Bodo Sandberg

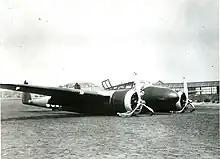
On August 26, 1939 Bodo Sandberg made the first successful belly landing in Dutch history

Bodo Sandberg was born in Rotterdam on September 23, 1914. From early childhood he wanted to fly so much that, at the age of 16, he built his own airplane. He had no money for an engine so he built himself a glider. When he finished it, a friendly pilot in an old bi-plane on a local airfield pulled him up in the air and he flew.